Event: Typhoon Ruby
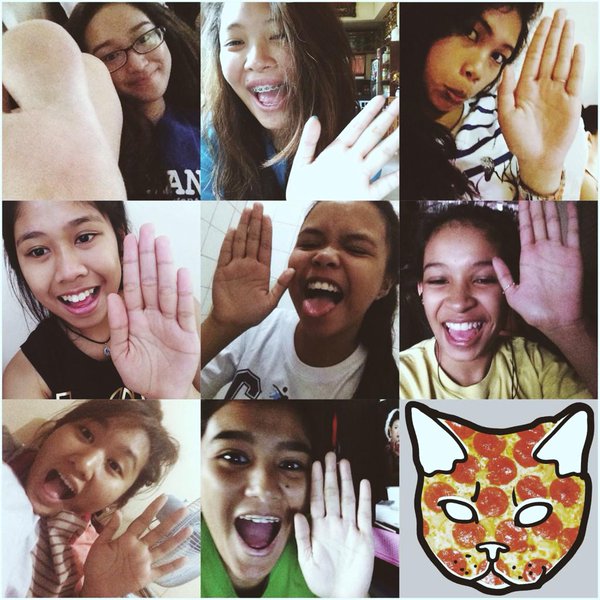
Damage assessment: no_damage